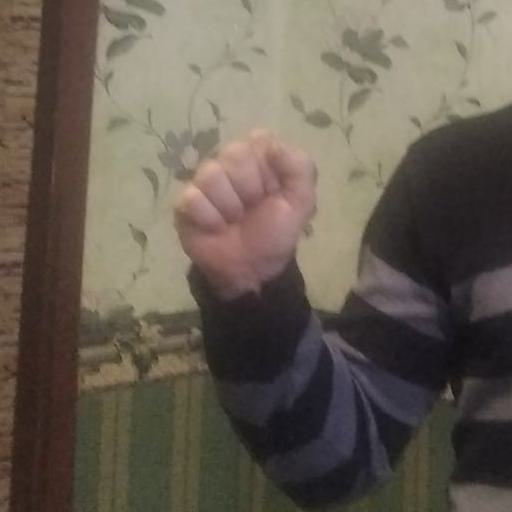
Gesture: fist